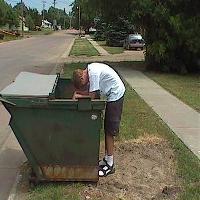
Weather: sun or clear